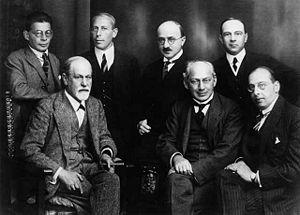
Hanns Sachs est un psychanalyste né à Vienne le 10 janvier 1881 et mort à Boston le 10 janvier 1947.
Sigmund Freud [sigmund fʁ̥øːd] ou [fʁœjd], né Sigismund Schlomo Freud le 6 mai 1856 à Freiberg et mort le 23 septembre 1939 à Londres, est un neurologue autrichien, fondateur de la psychanalyse.
Un psychanalyste est un professionnel formé sur le plan théorique et pratique à mener des cures psychanalytiques.
Karl Abraham, né le 3 mai 1877 à Brême et mort le 25 décembre 1925 à Berlin, est un psychiatre et psychanalyste allemand. Il est l'un des pionniers de la psychanalyse et le fondateur de l'Institut de psychanalyse de Berlin.
La psychologie analytique est une théorie psychologique élaborée par le psychiatre suisse Carl Gustav Jung à partir de 1913. Créée au départ pour se différencier de la psychanalyse de Sigmund Freud, elle se propose de faire l'investigation de l'inconscient et de l'« âme », c'est-à-dire de la psyché individuelle.
Les critiques de la psychologie analytique sont diverses et proviennent de diverses disciplines. La psychologie analytique, théorie de la personnalité consciente et inconsciente, constituée dès 1913 par le psychiatre suisse Carl Gustav Jung, a d'abord été la cible de Freud.